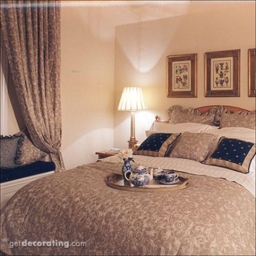
Room type: bedroom